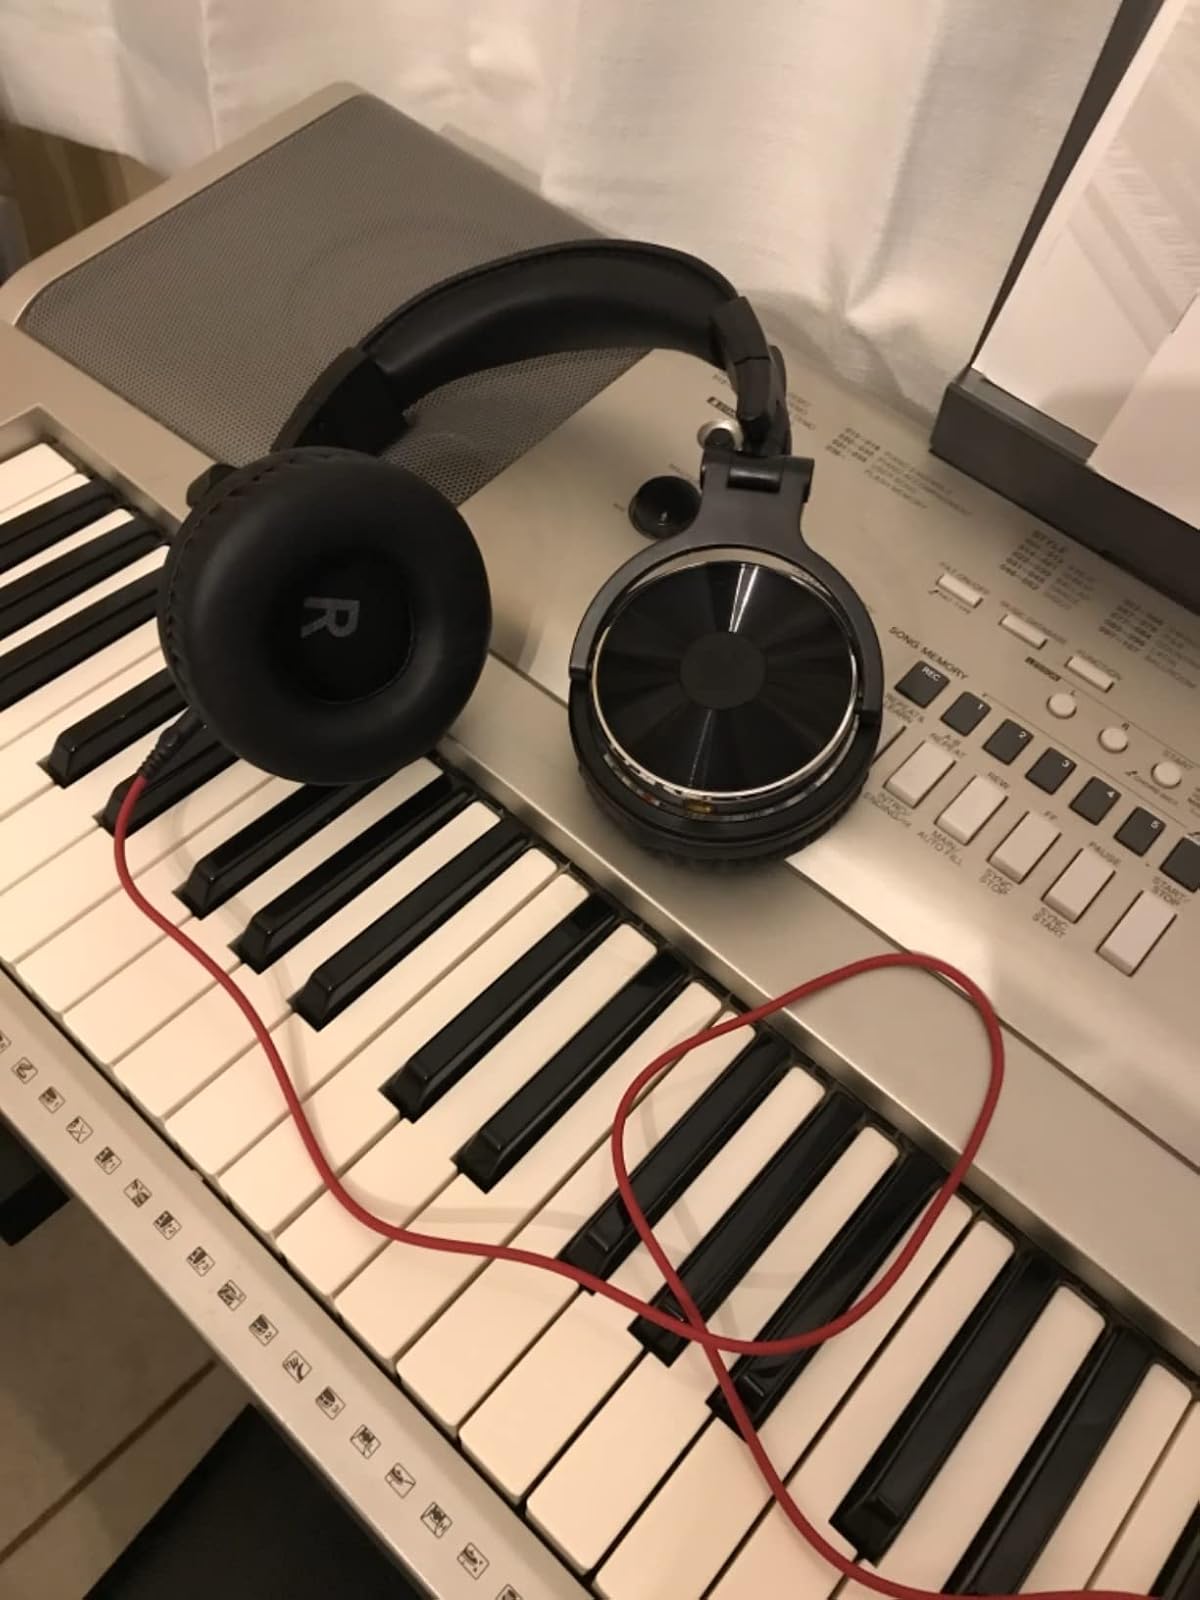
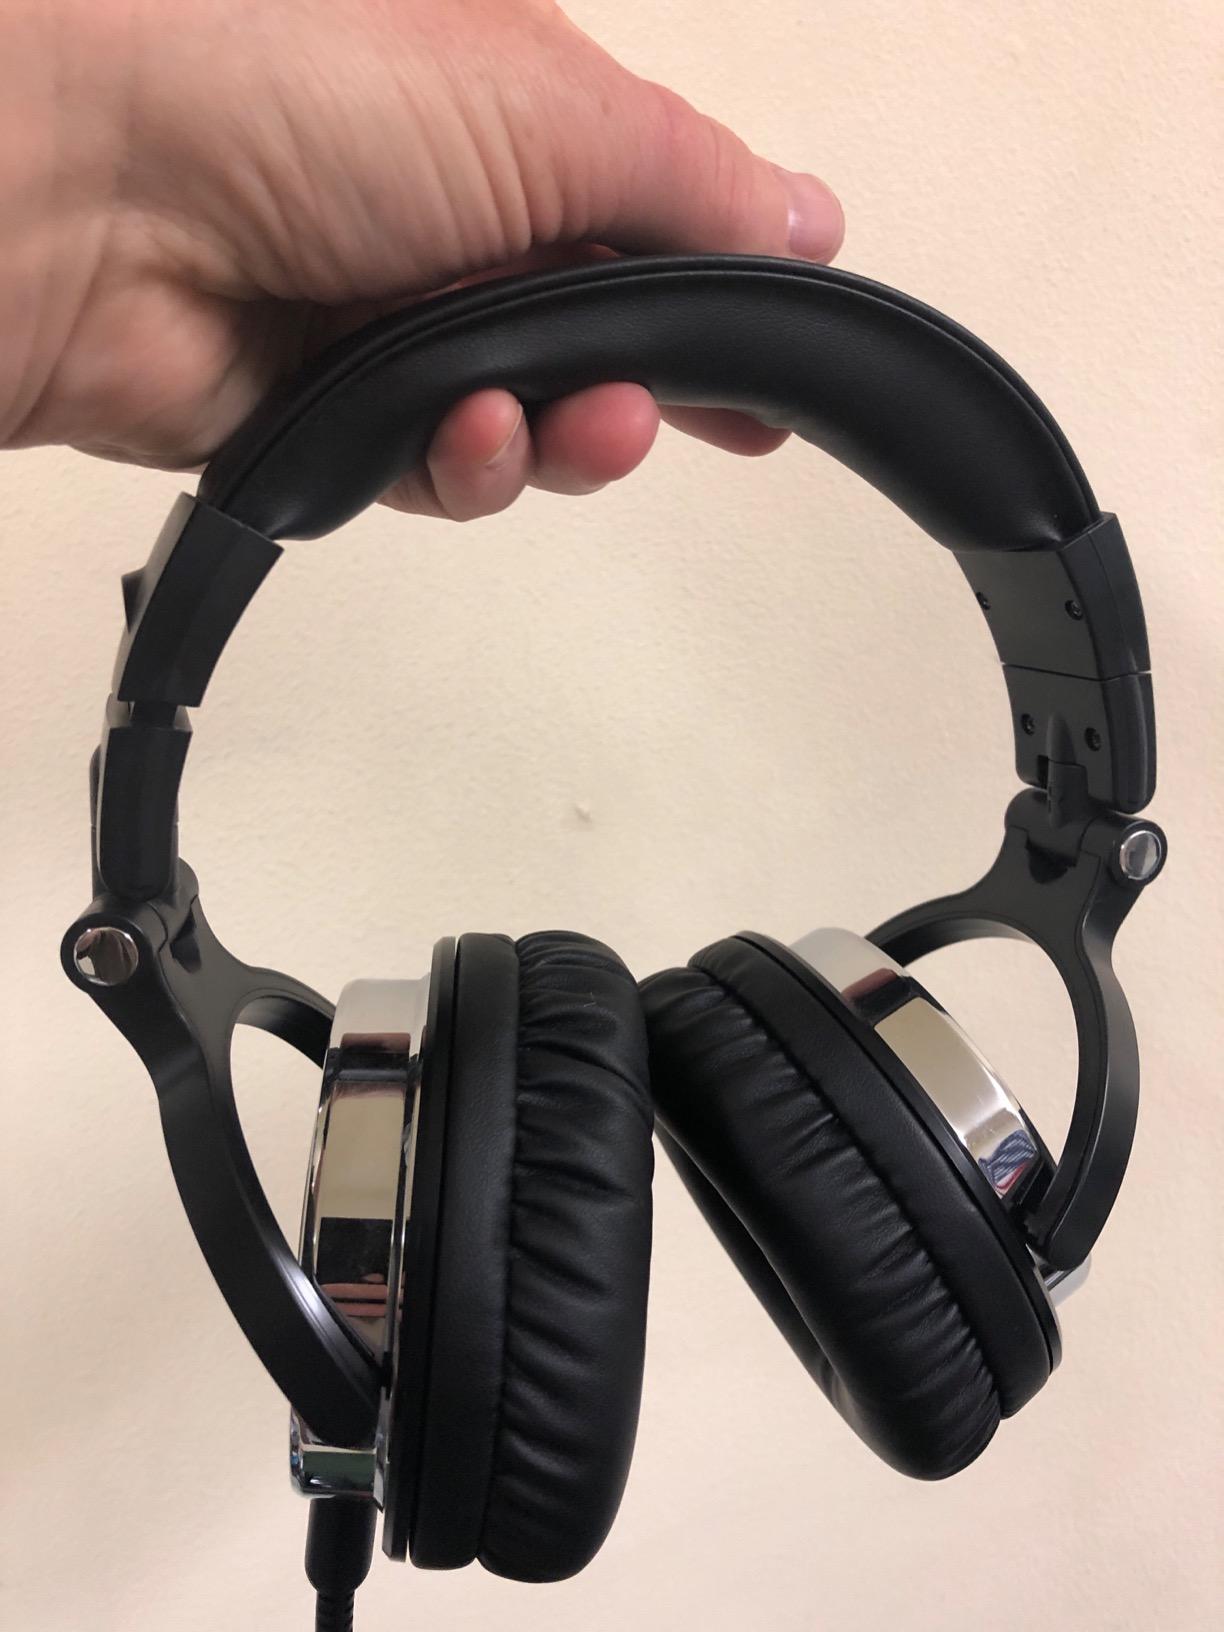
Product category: headphones
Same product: yes